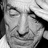
Emotion: sad